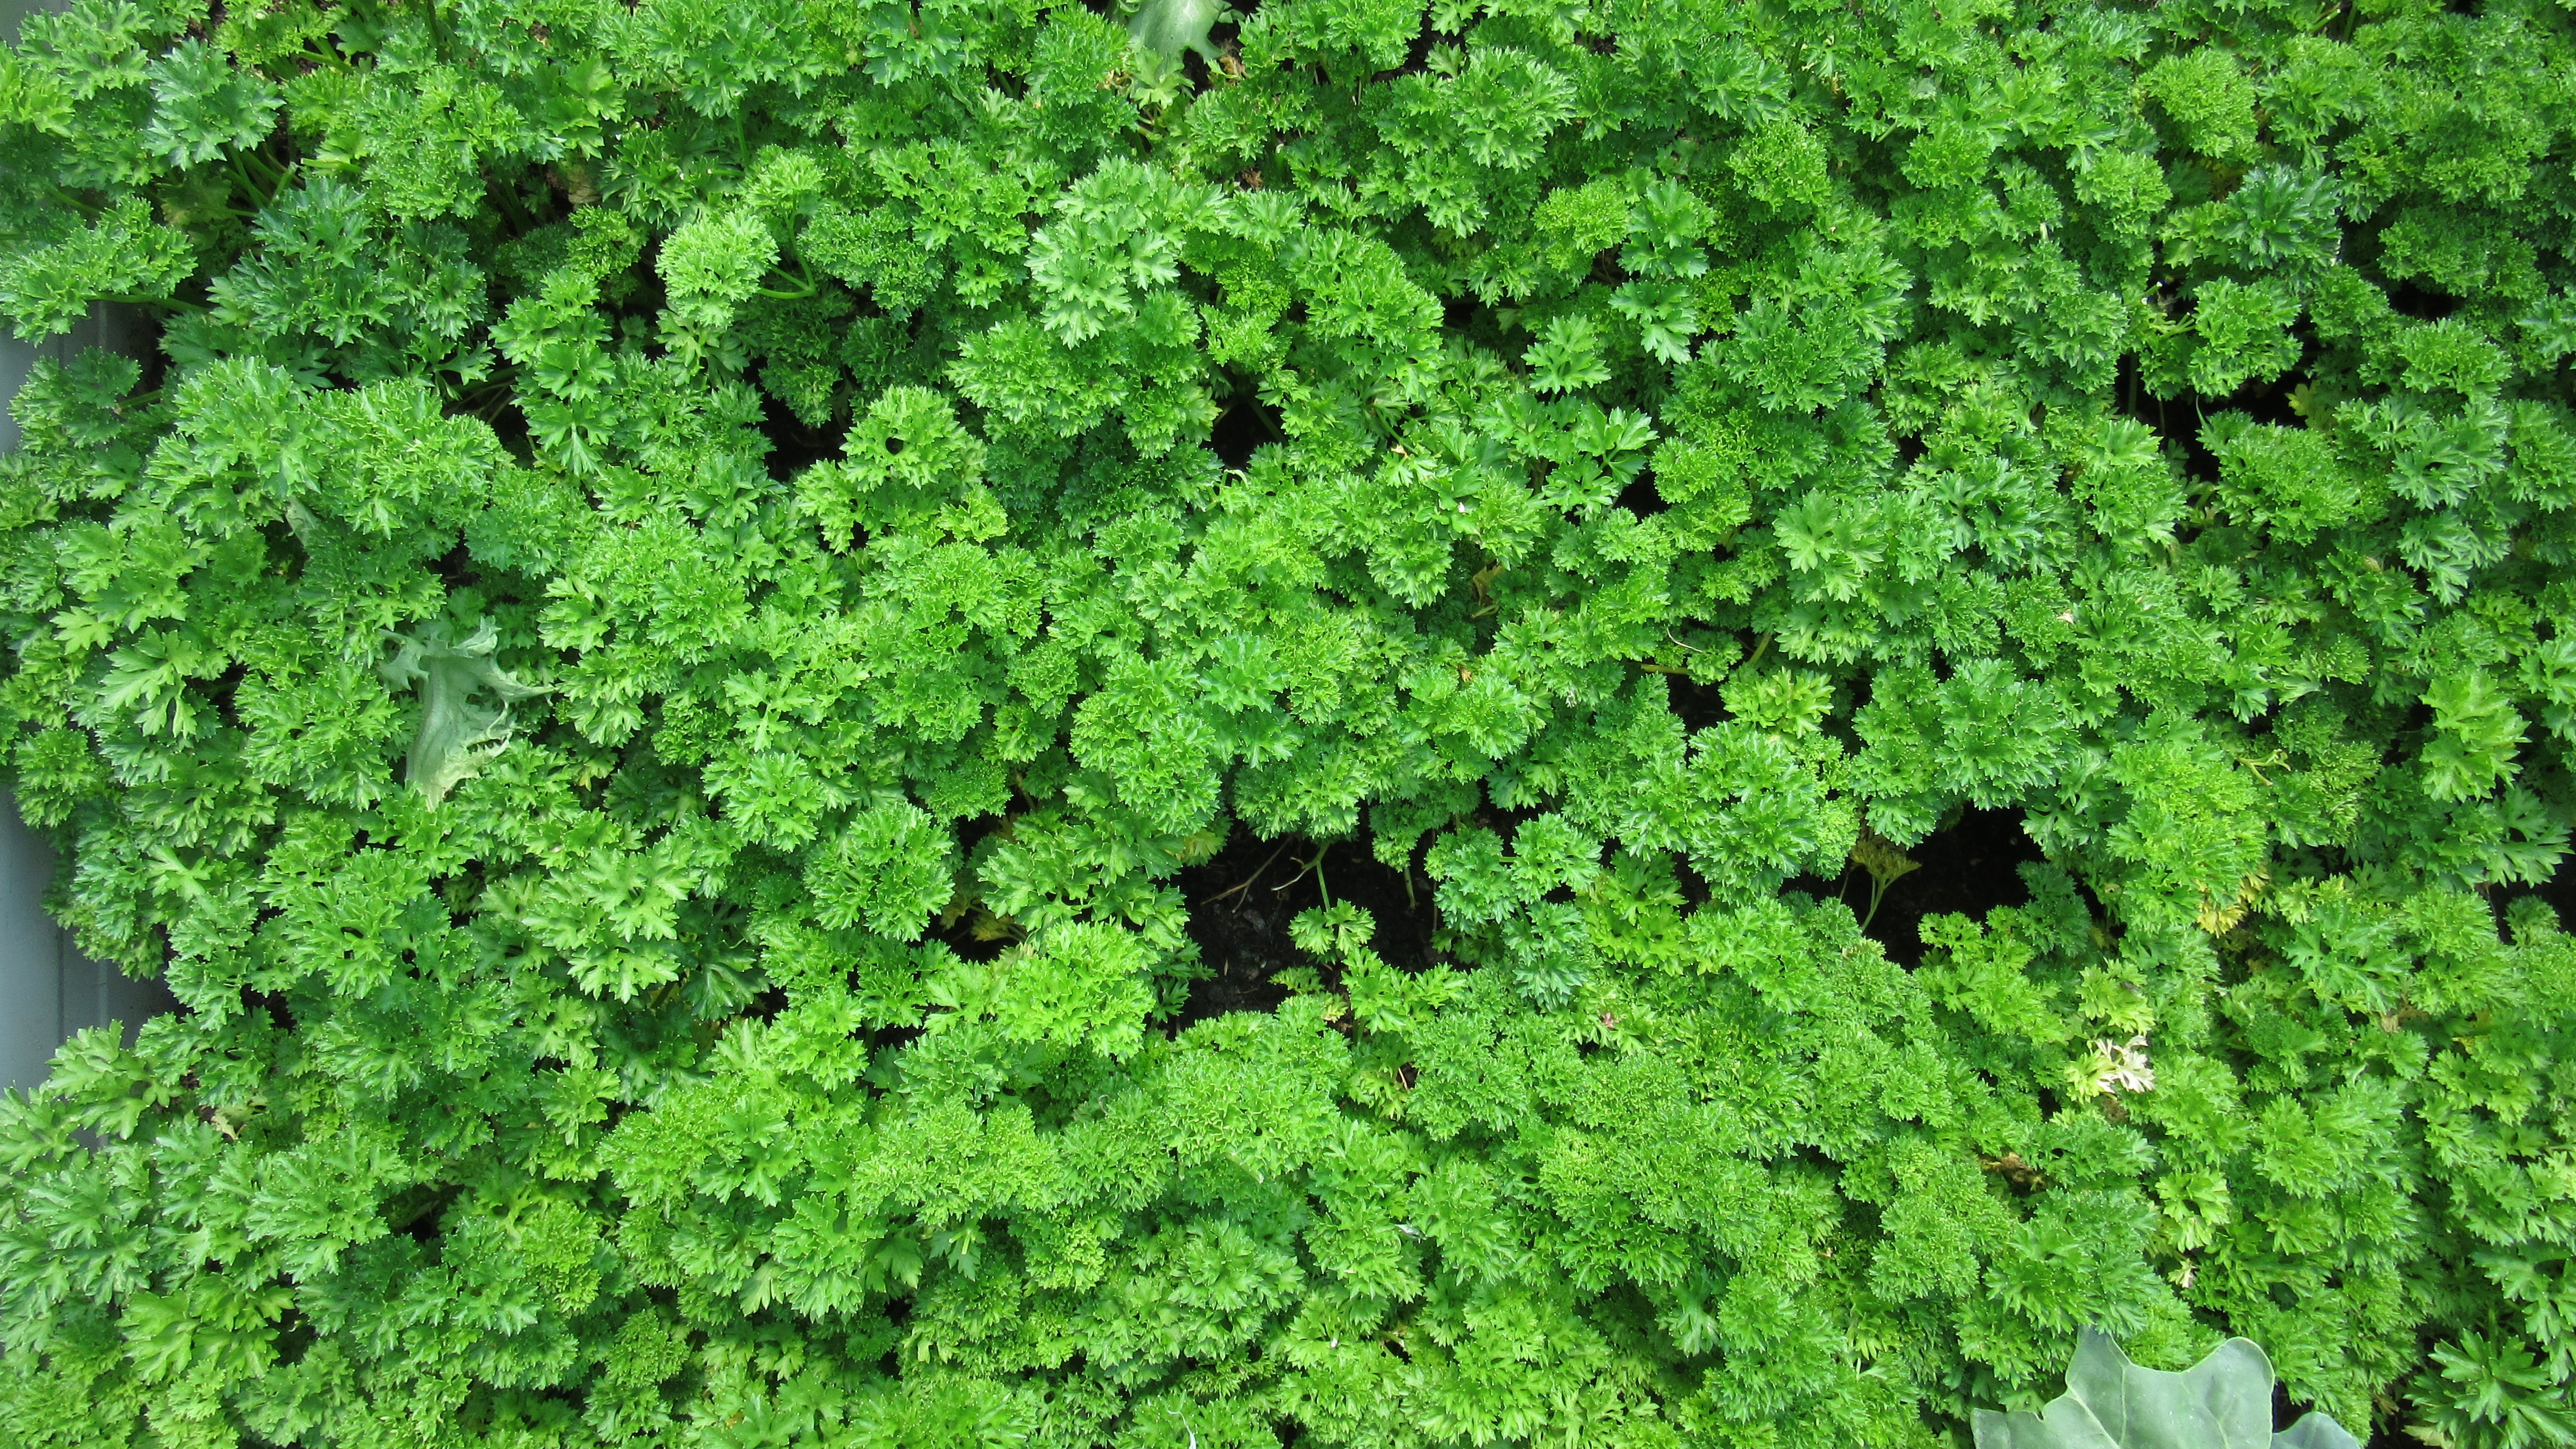
plant, leaf, flower, moss, food, green, herb, produce, vegetable, soil, eat, leaves, shrub, groundcover, many, parsley, kitchen herb, flowering plant, annual plant, land plant, apiales, leaf vegetable, parsley family